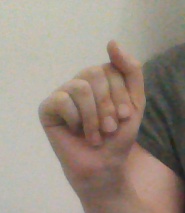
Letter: saad